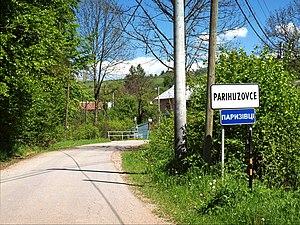
Parihuzovce, Prešov (Slovaquie) - L'entrée du village
Parihuzovce est un village de Slovaquie situé dans la région de Prešov.